Dot to Dot Festival

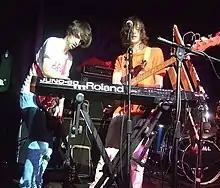
Late of the Pier at Dot to Dot, Bristol 2007

The 2007 event included acts such as The Cribs, New Young Pony Club, Kate Nash, Annuals, Erol Alkan, Kano, Chromeo, Late of the Pier, Gallows, Laura Marling and Blonde Redhead, with tickets priced at £22.50 (all venues) or £20 for 14+ venues only.